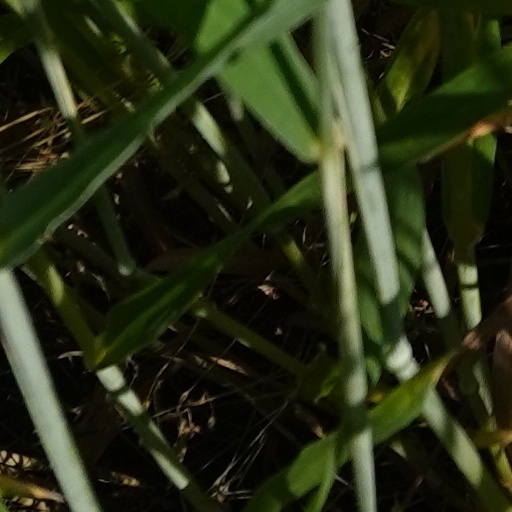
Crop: wheat